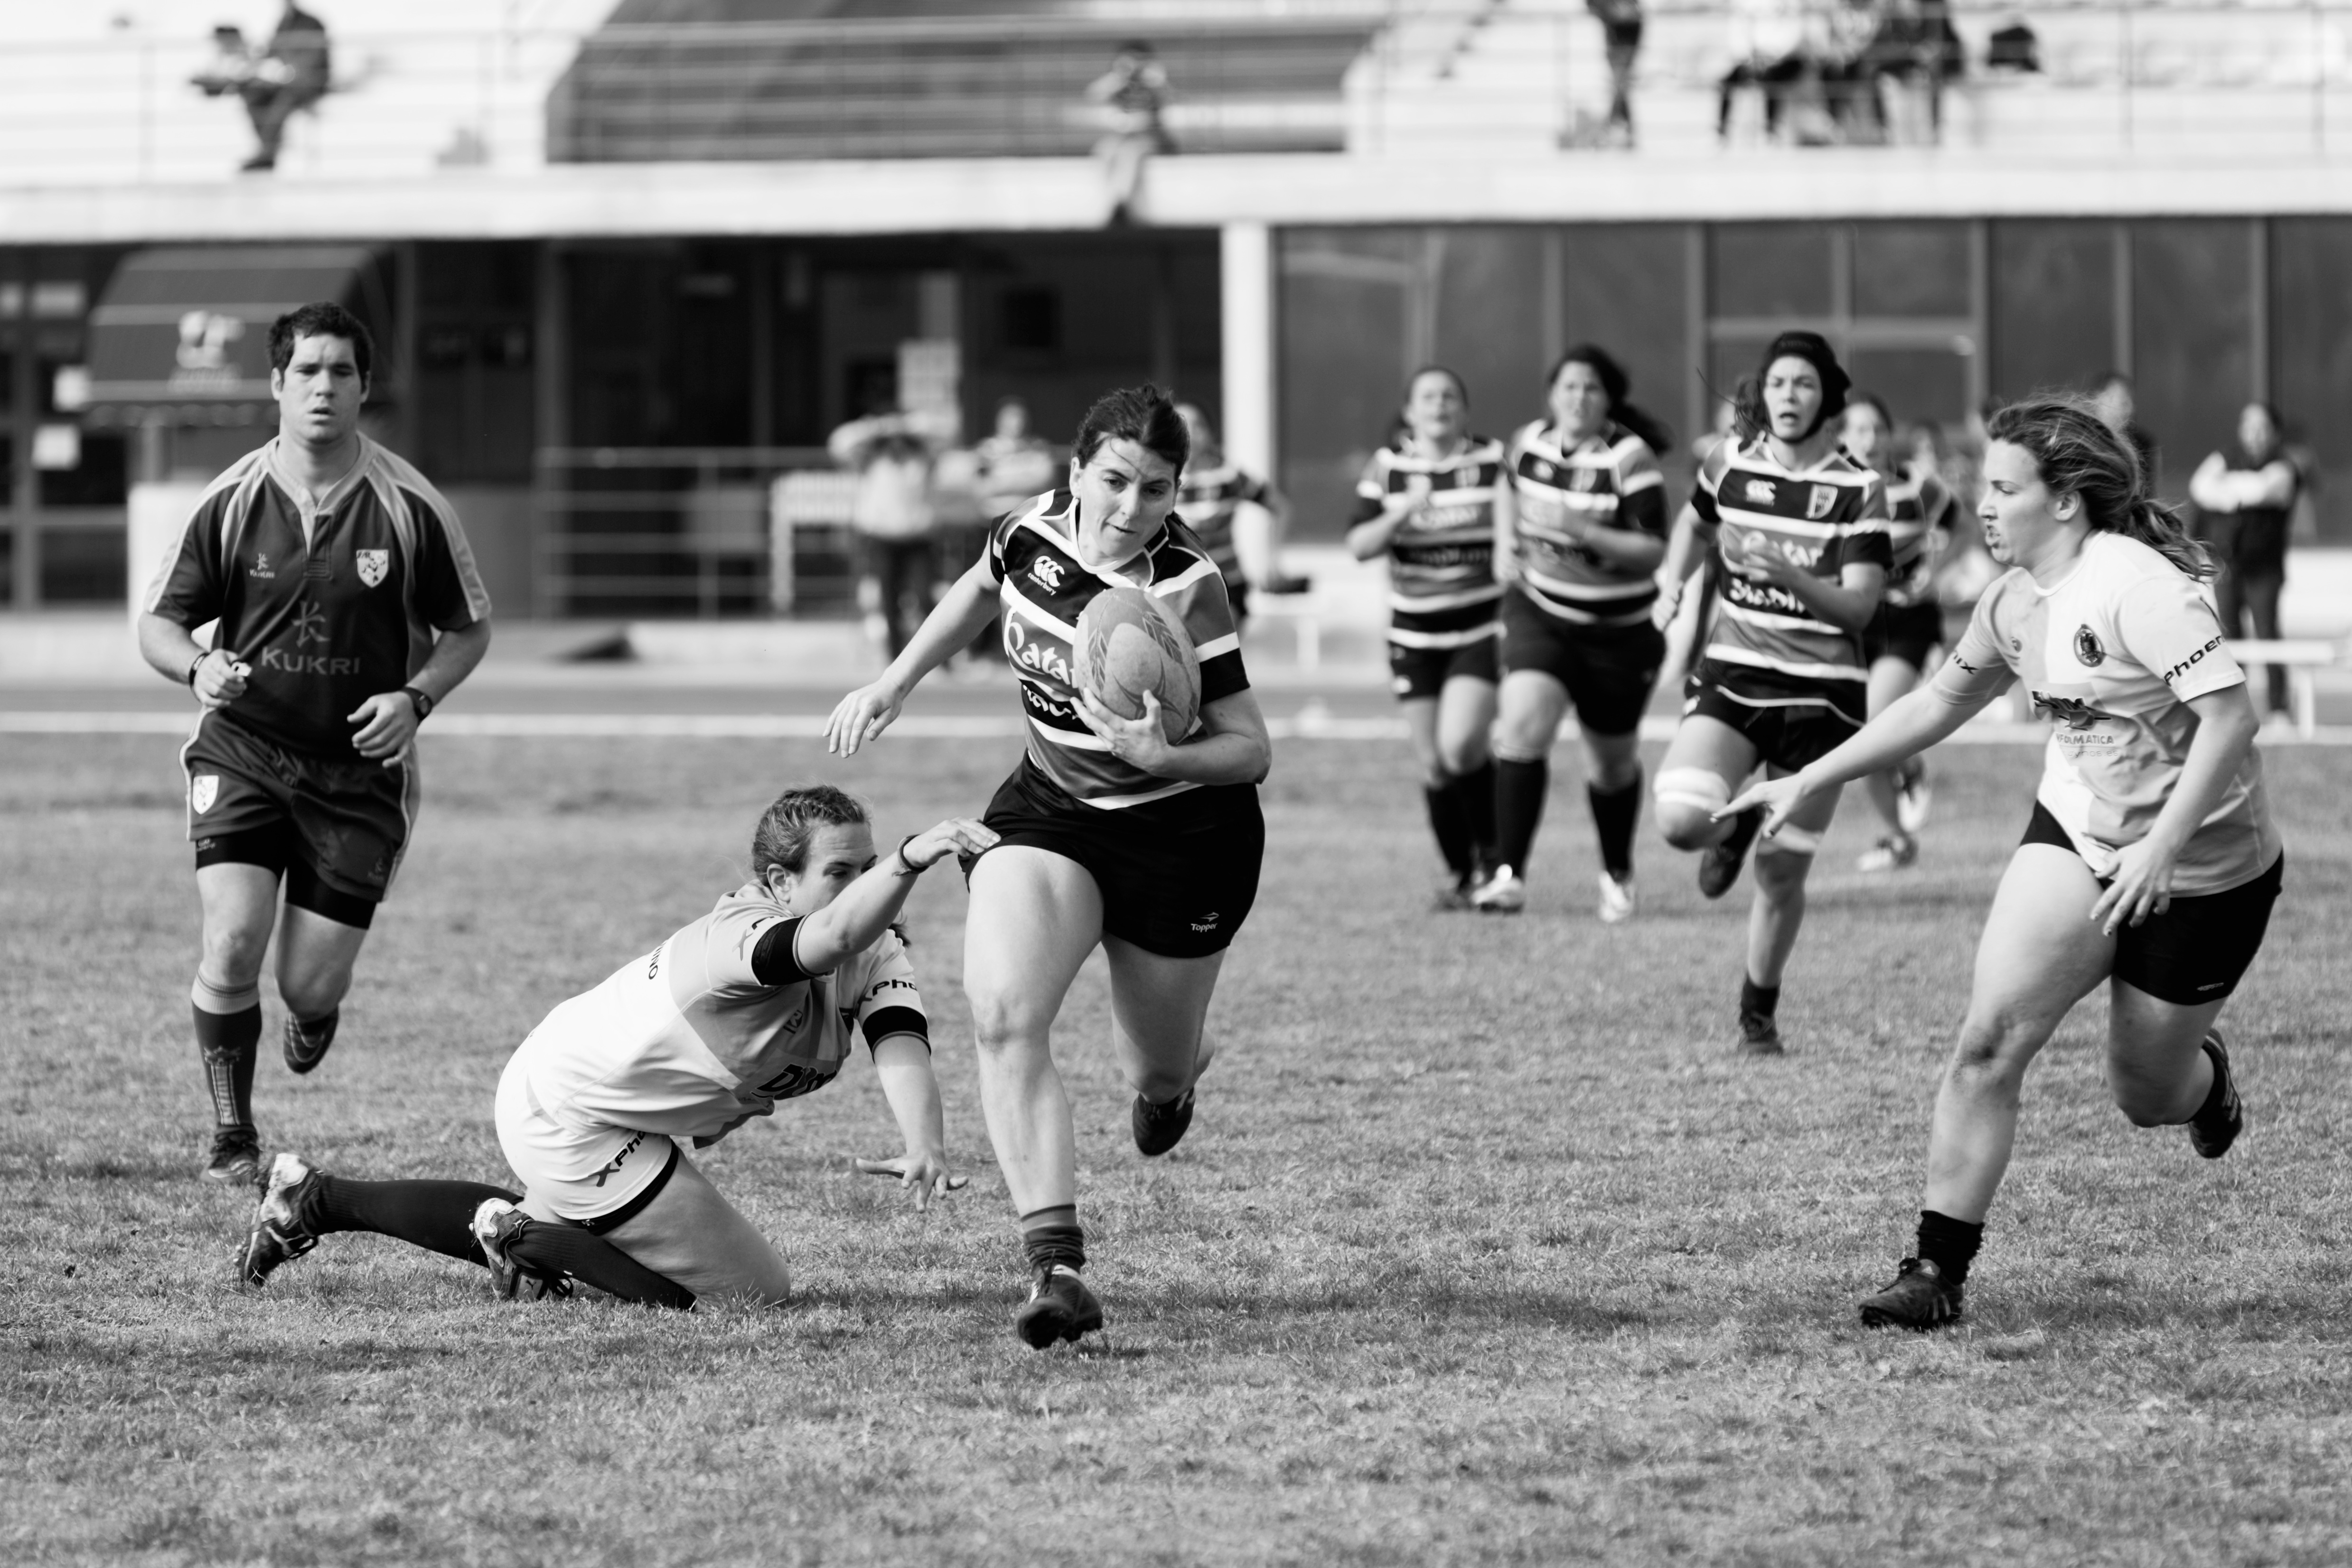
black and white, white, soccer, black, monochrome, team, sports, tackle, ball game, team sport, monochrome photography, gridiron football, rugby football, rugby union